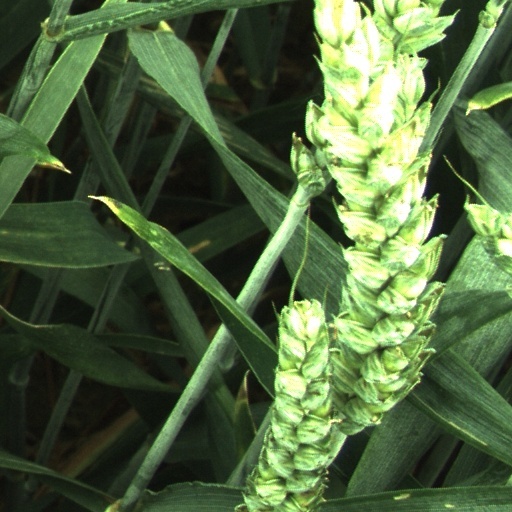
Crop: wheat